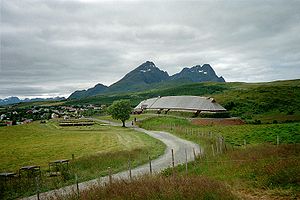
Borg (Lofoten)
Høvdinghuset i sine omgivelser.
Borg i Lofoten er et et udgravningsområde på det nordlige Vestvågøy i Lofoten. I nærheden af bygden Borg har skandinaviske arkæologer mellem 1986 og 1989 afdækket bosættelser fra det 2. århundrede e. Kr. til det 15. århundrede. I vikingetiden bestod stedet af mindst 115 gårde med 1.800 indbyggere.